St. Henry's Catholic Church (St. Henry, Ohio)

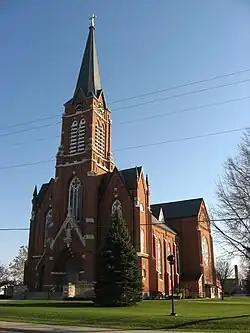
Side of the church

St. Henry's Catholic Church is an historic Catholic church in St. Henry, Ohio, United States. Built in the late nineteenth century, it remains the home of a functioning congregation, and it has been recognized as a historically significant building because of its architecture.